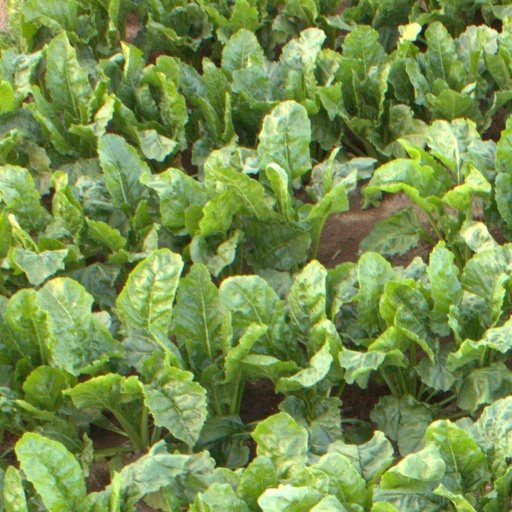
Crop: sugar beet